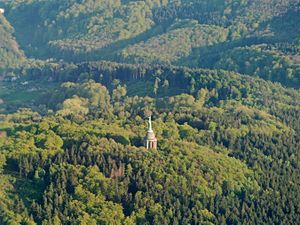
Herman / Hermann i historien
Statuen af høvding Hermann, der knuste tre romerske legioner i år 9.
"Herman eller Hermann er et drengenavn, der stammer fra oldhøjtysk ""Heriman"" og betyder ""hær-mand"" eller ""kriger"". Navnet kan også være en forvanskning af norrønt Hermundr, med andet led mundr.